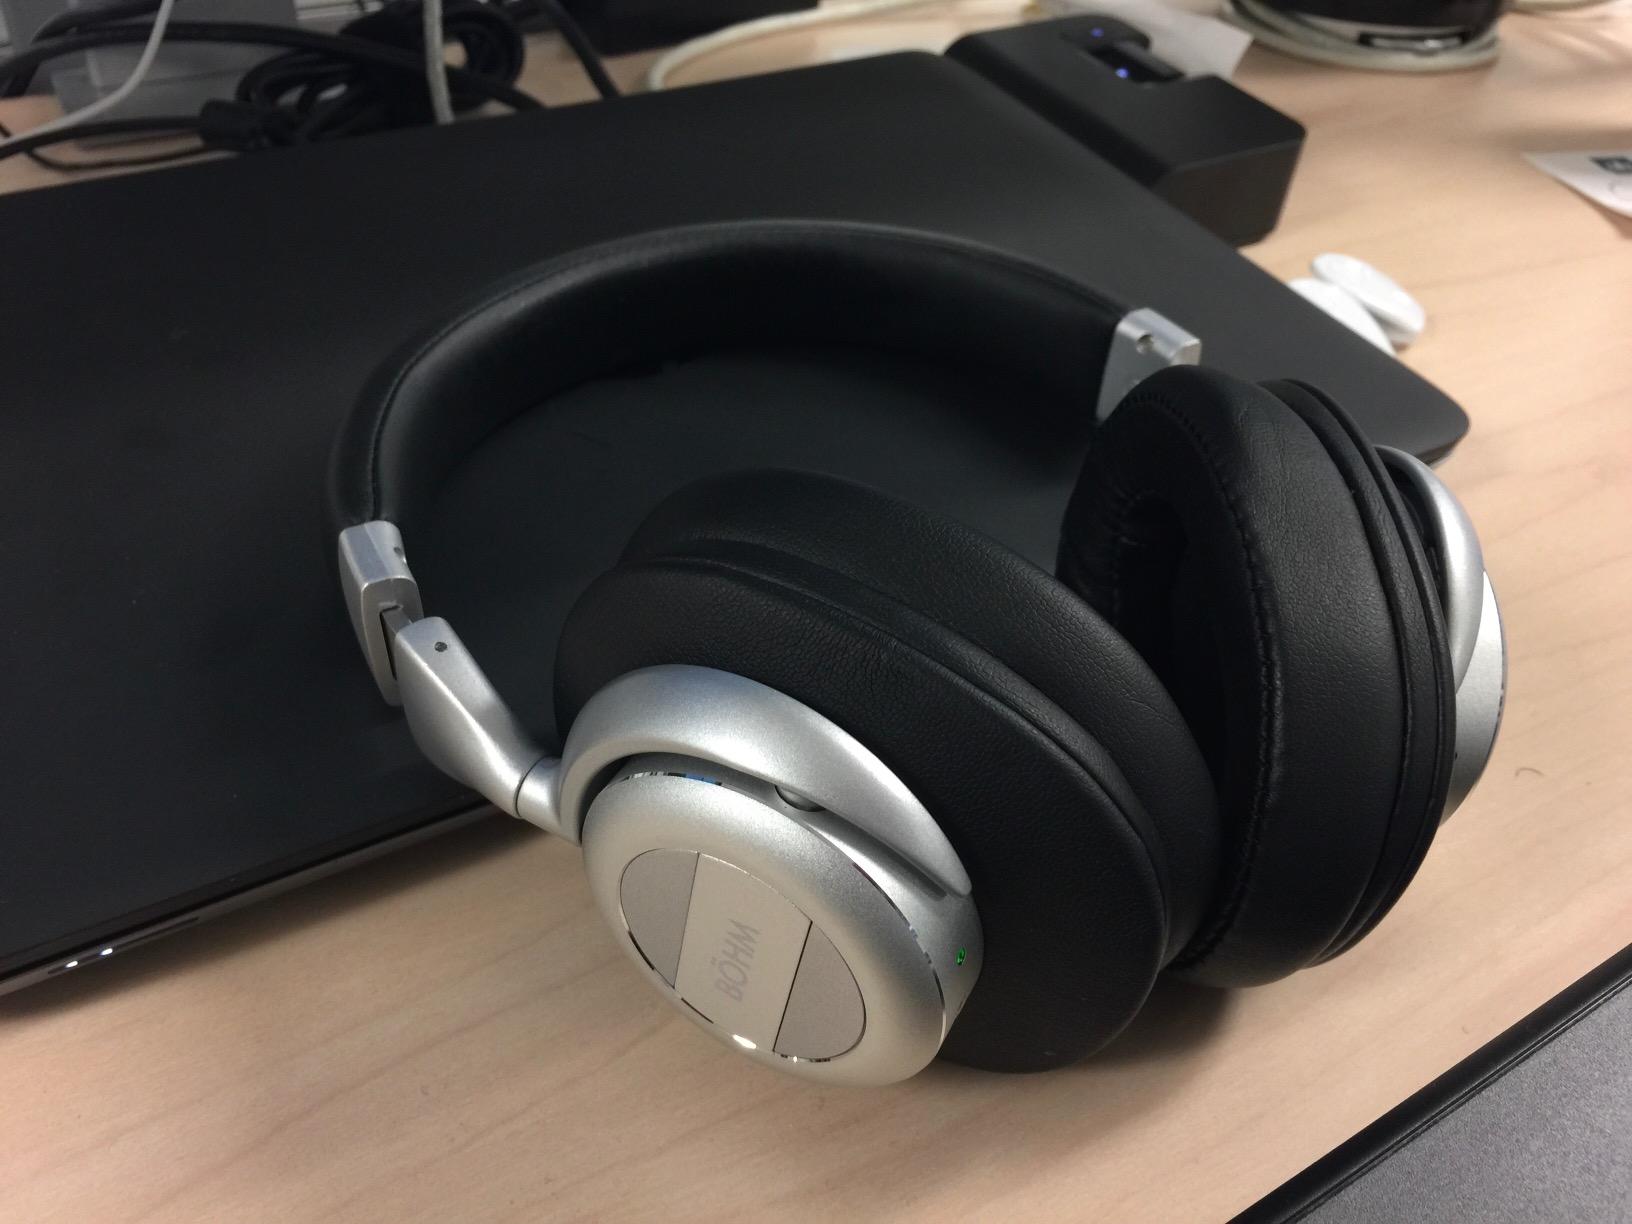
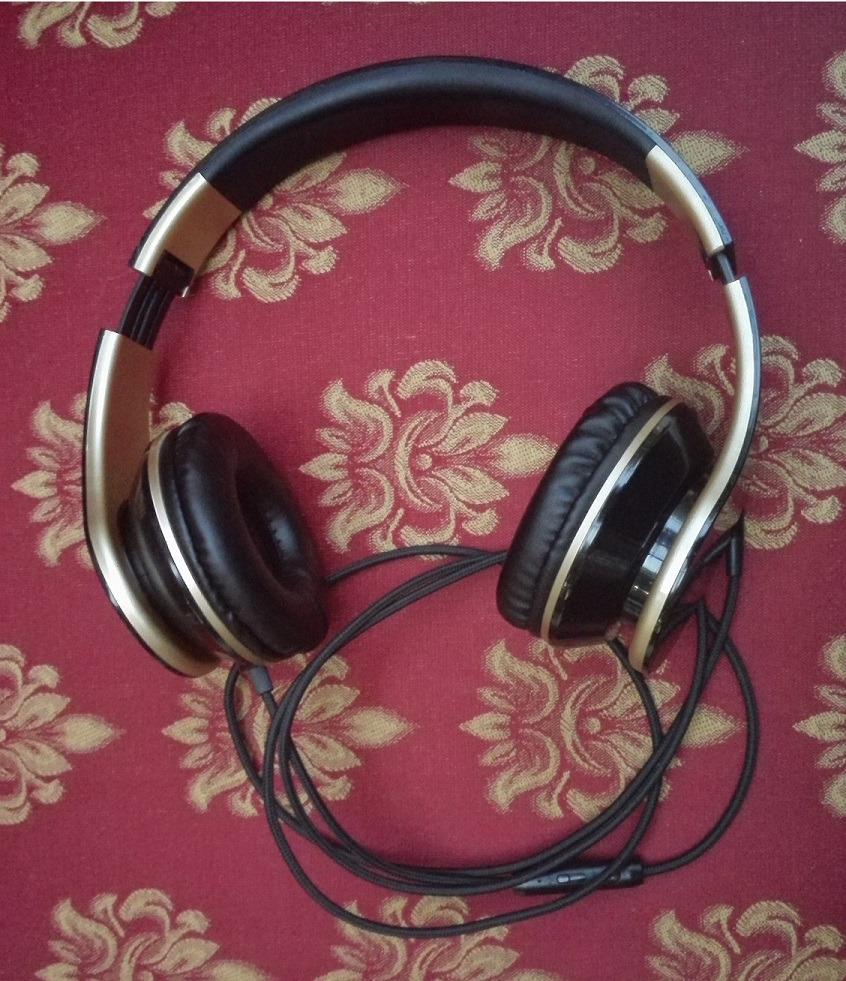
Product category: headphones
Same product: no